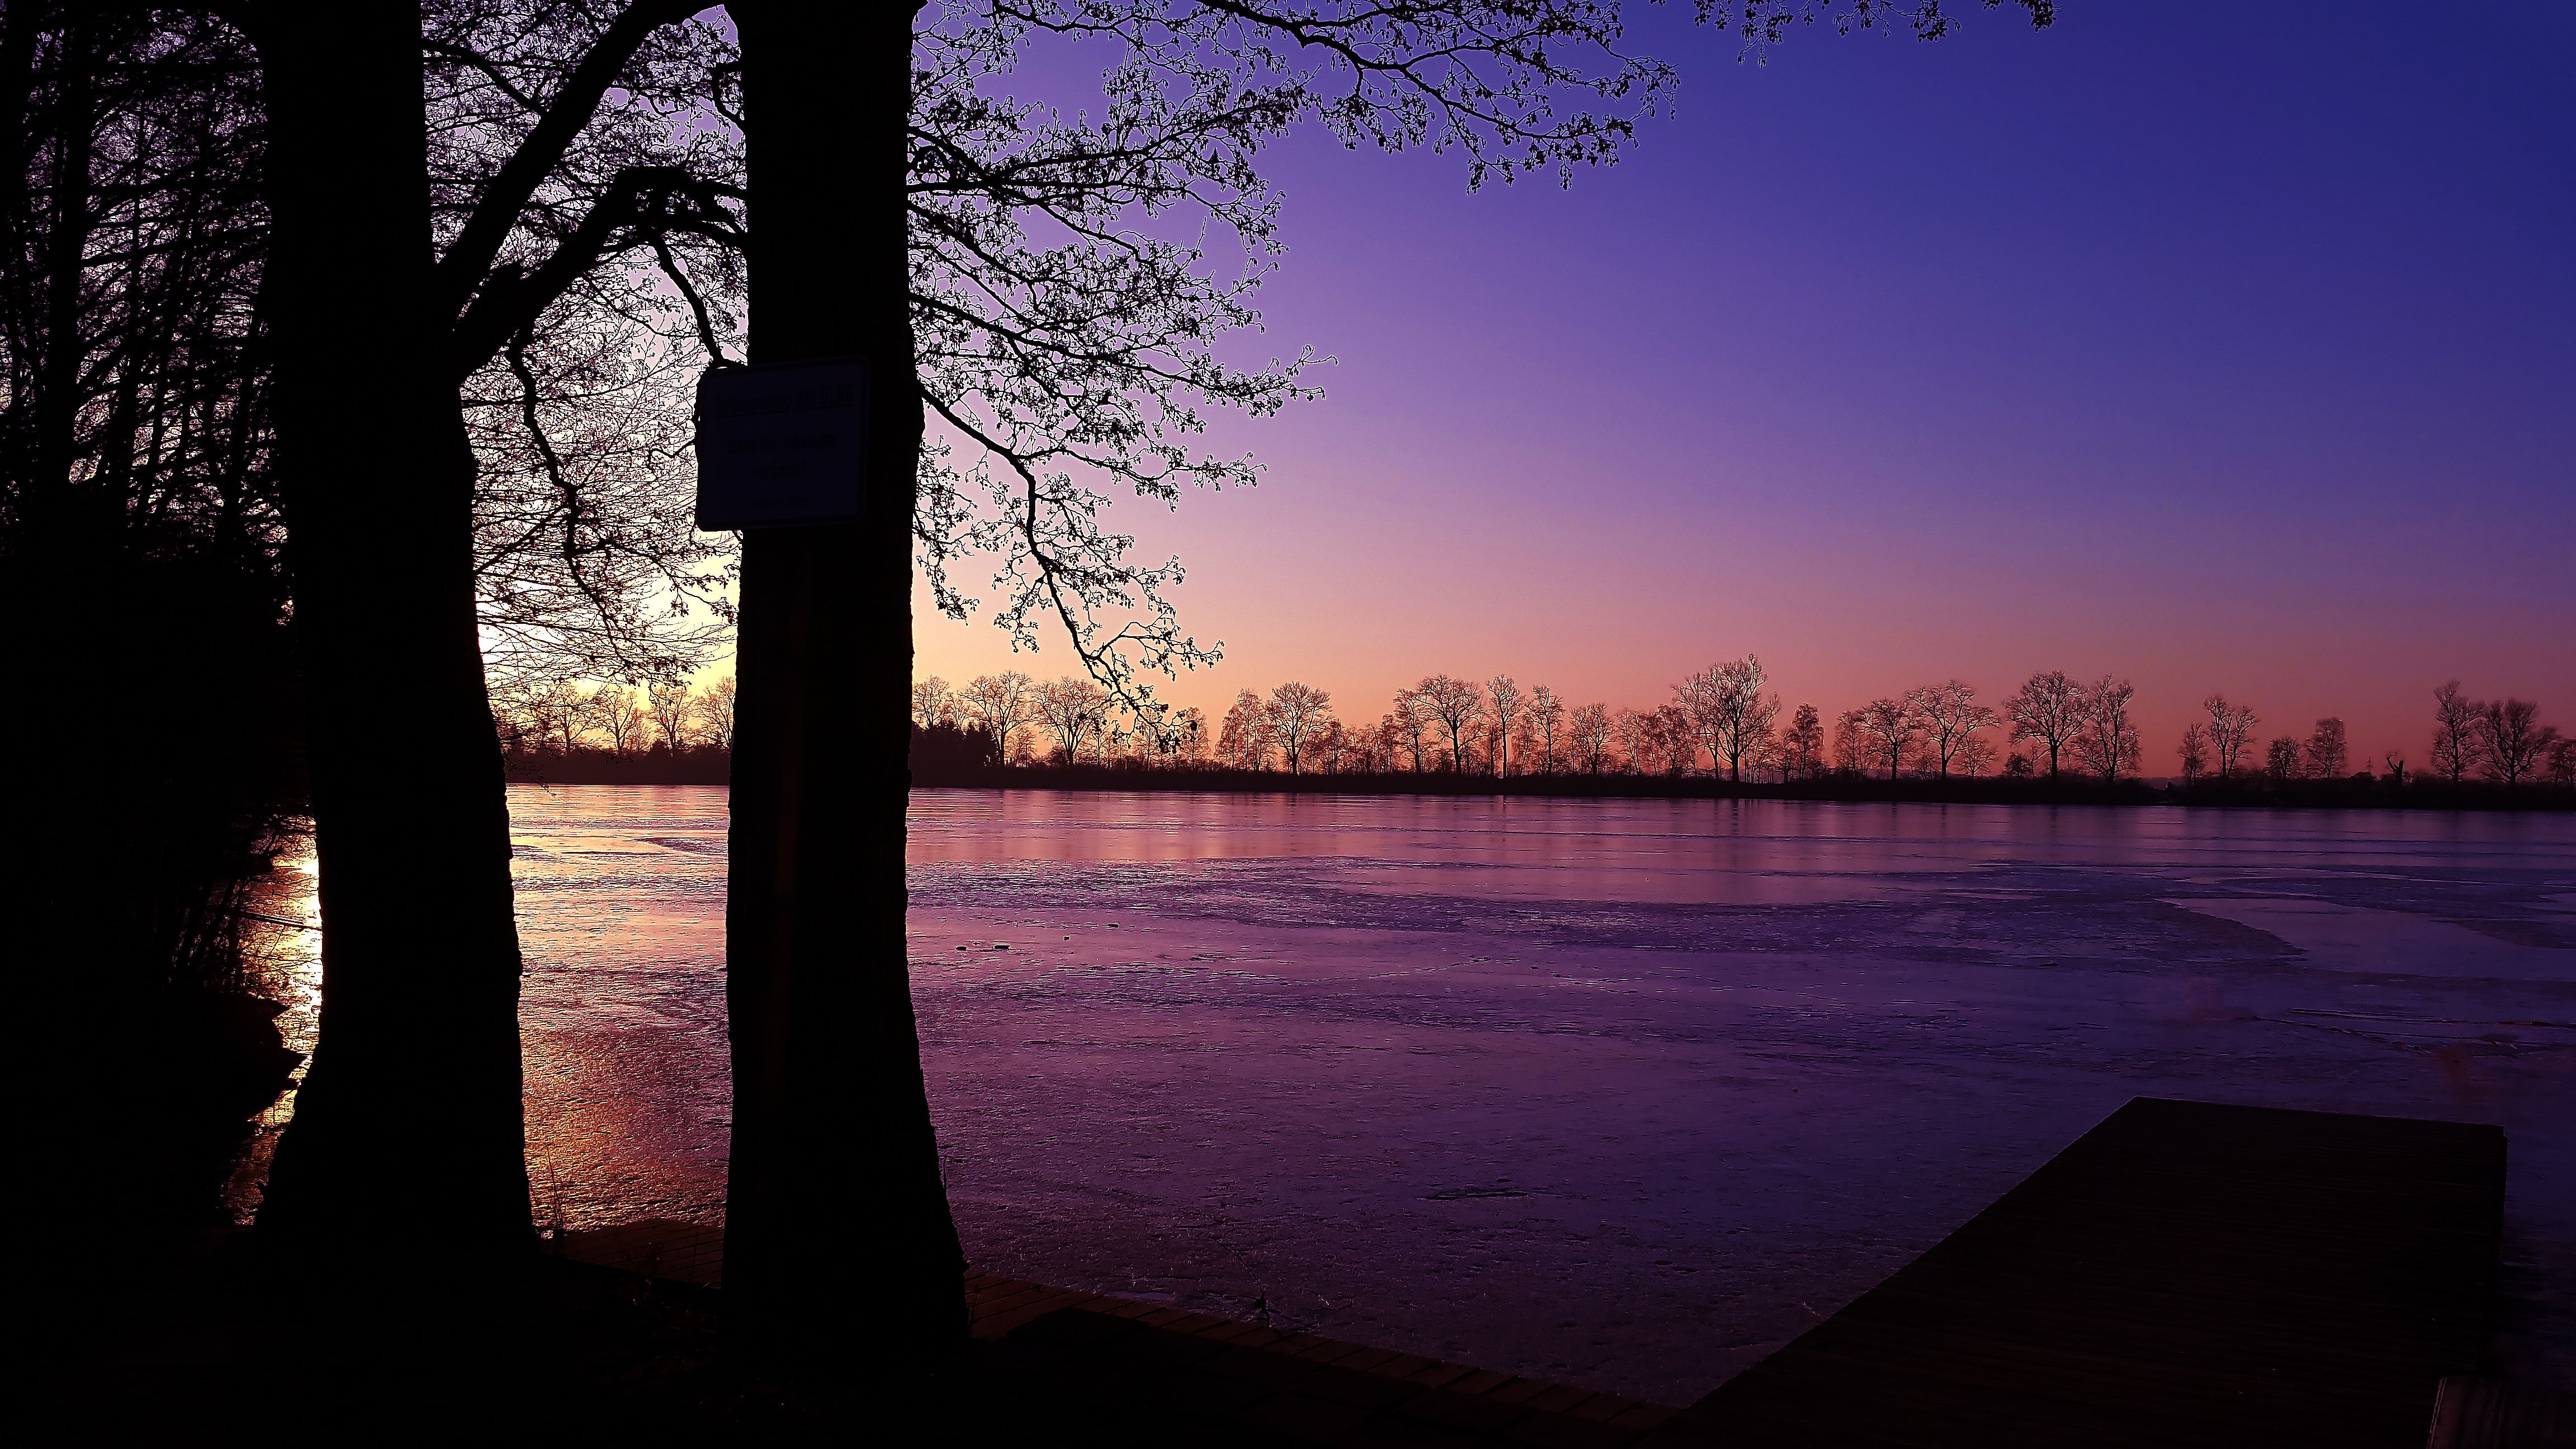
landscape, tree, water, nature, sky, sunrise, sunset, night, sunlight, morning, purple, lake, dawn, atmosphere, dusk, web, evening, twilight, reflection, romance, romantic, darkness, blue, rest, pink, trees, reflections, beautiful, mood, waters, abendstimmung, mirroring, evening sky, silhuette, multi coloured, badesee, atmospheric phenomenon